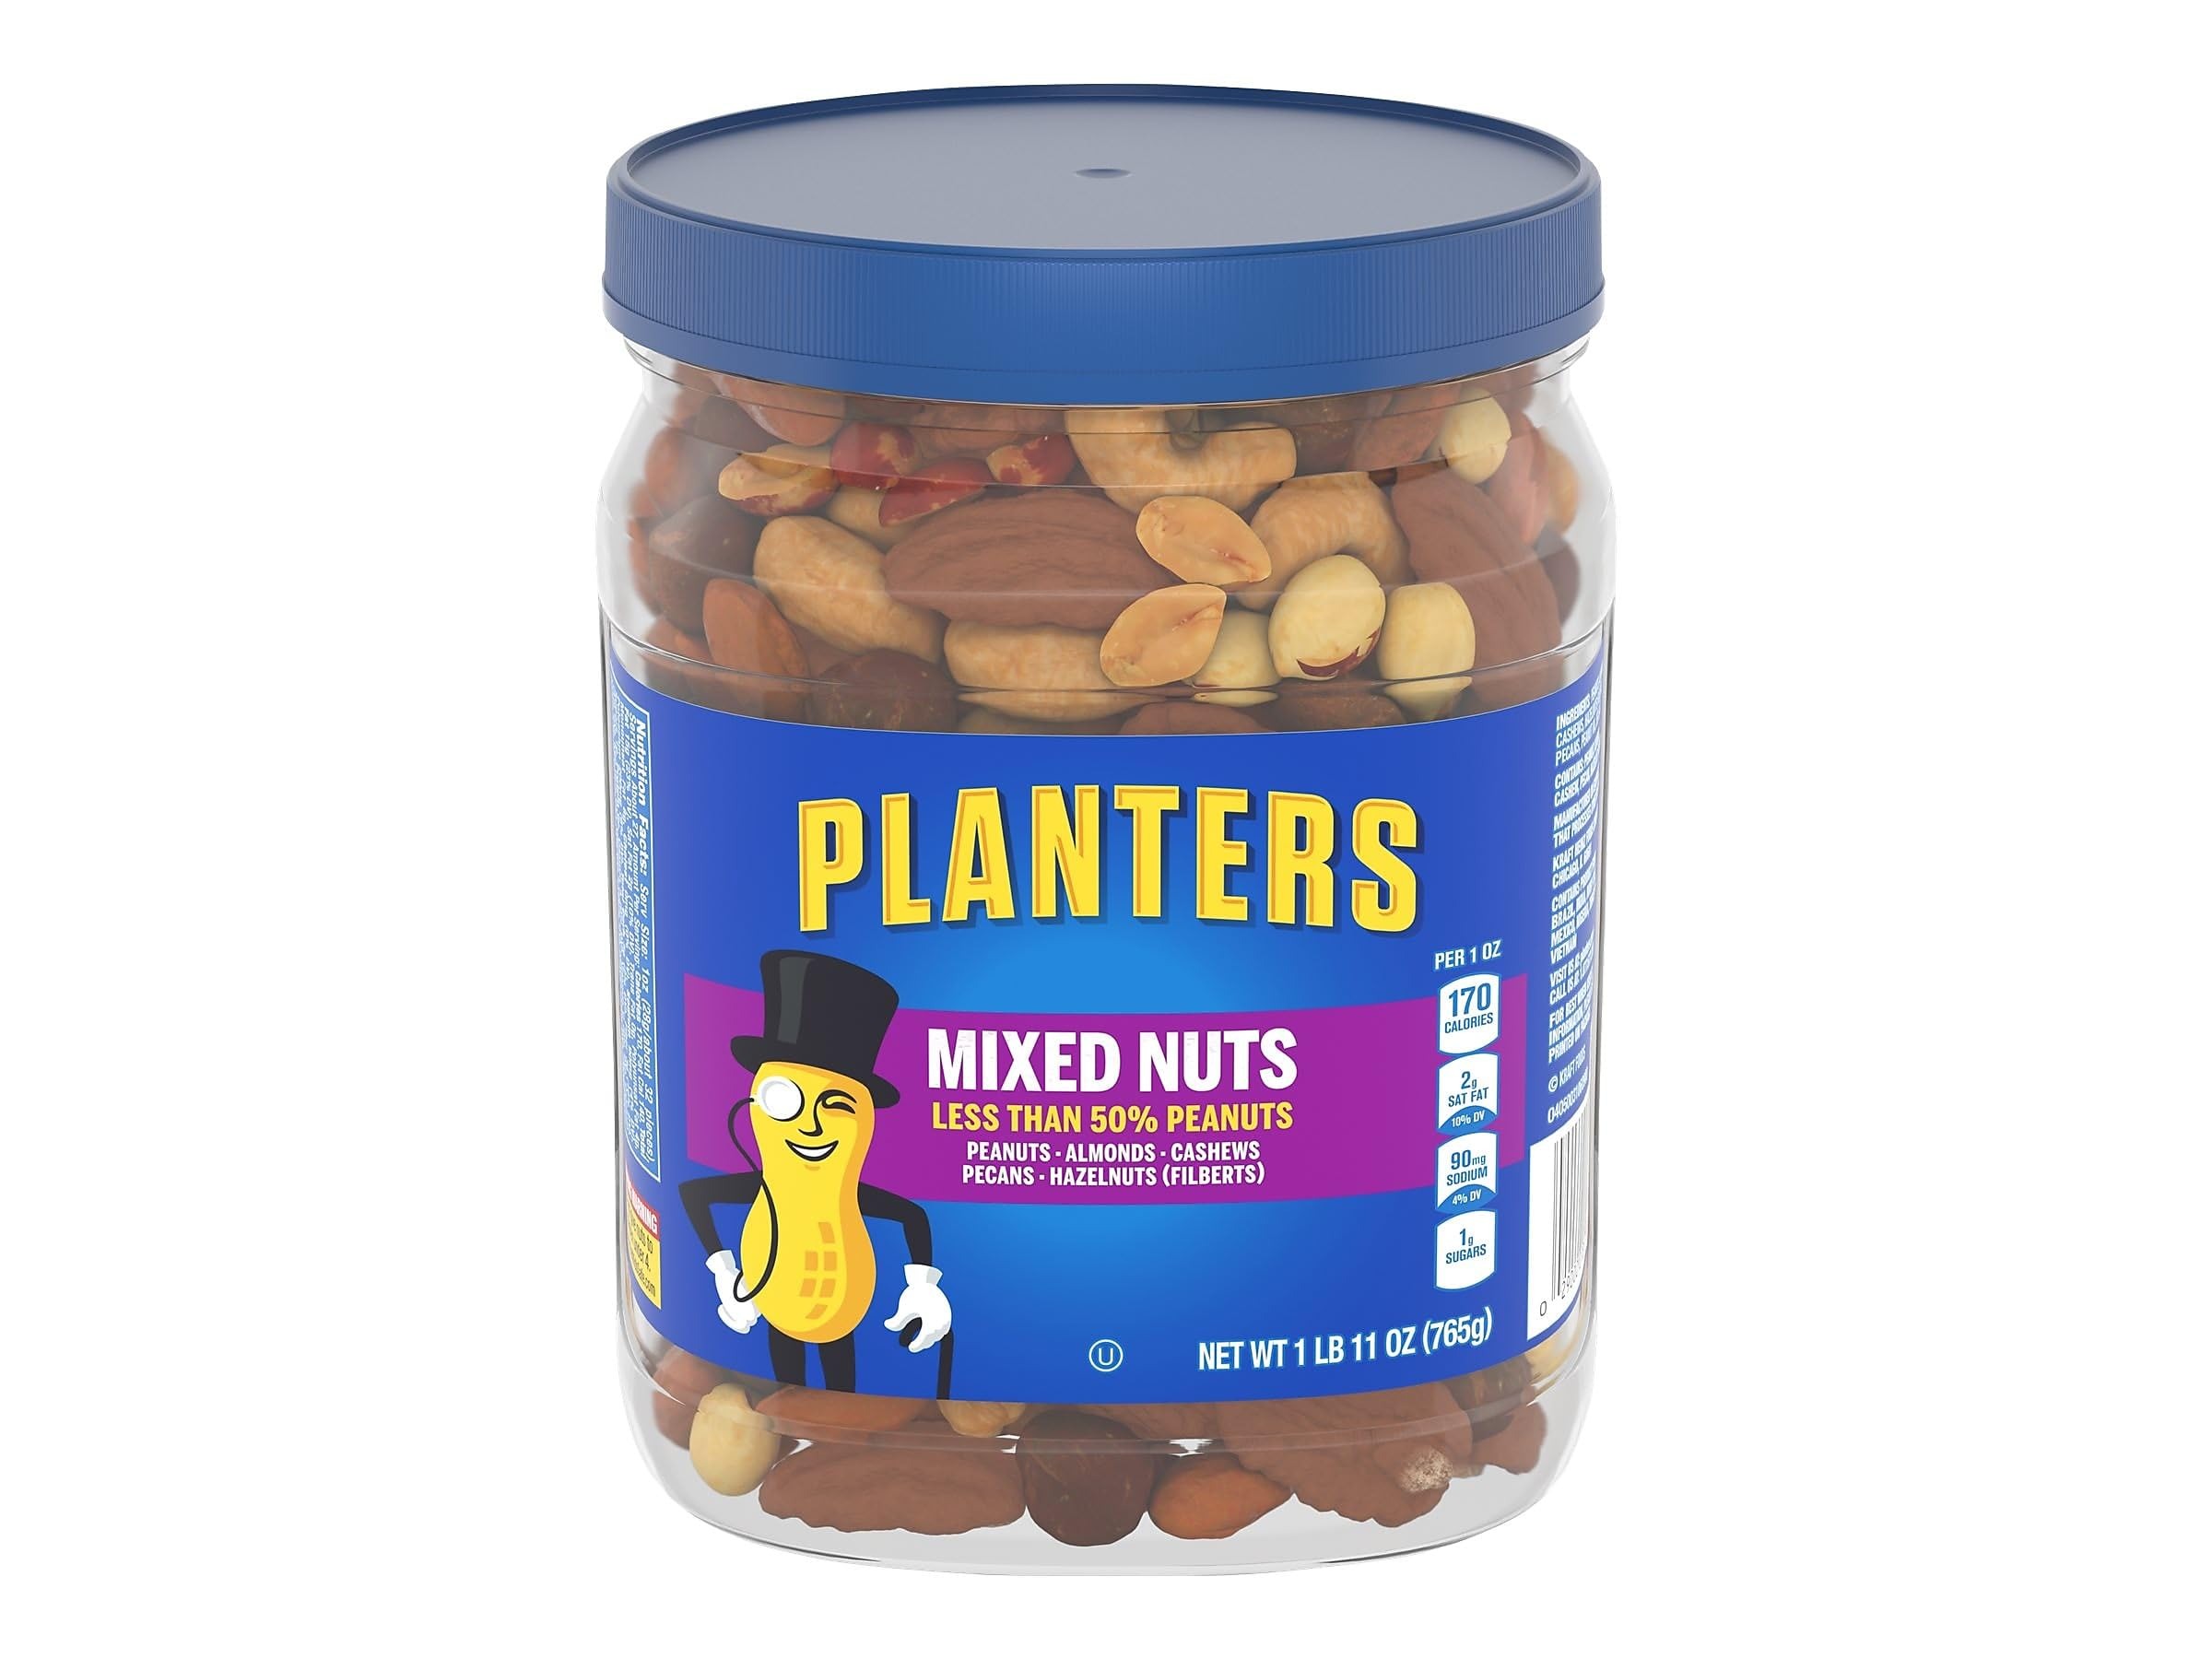
Item Name: Planters Regular Mixed Nuts, 36-Ounce
Bullet Point 1: A pack of 36-Ounce
Bullet Point 2: Made with pure sea salt
Bullet Point 3: Contains less than 50% peanuts
Bullet Point 4: Hearty mix of delicious nuts
Value: 36.0
Unit: Ounce

Price: 10.94